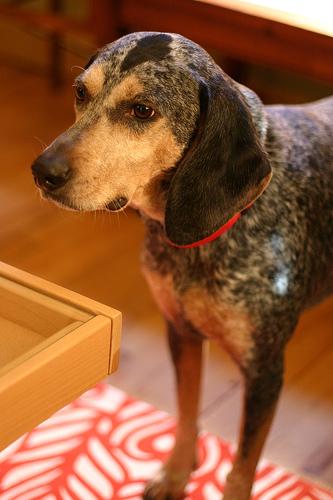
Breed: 217-n000050-bluetick